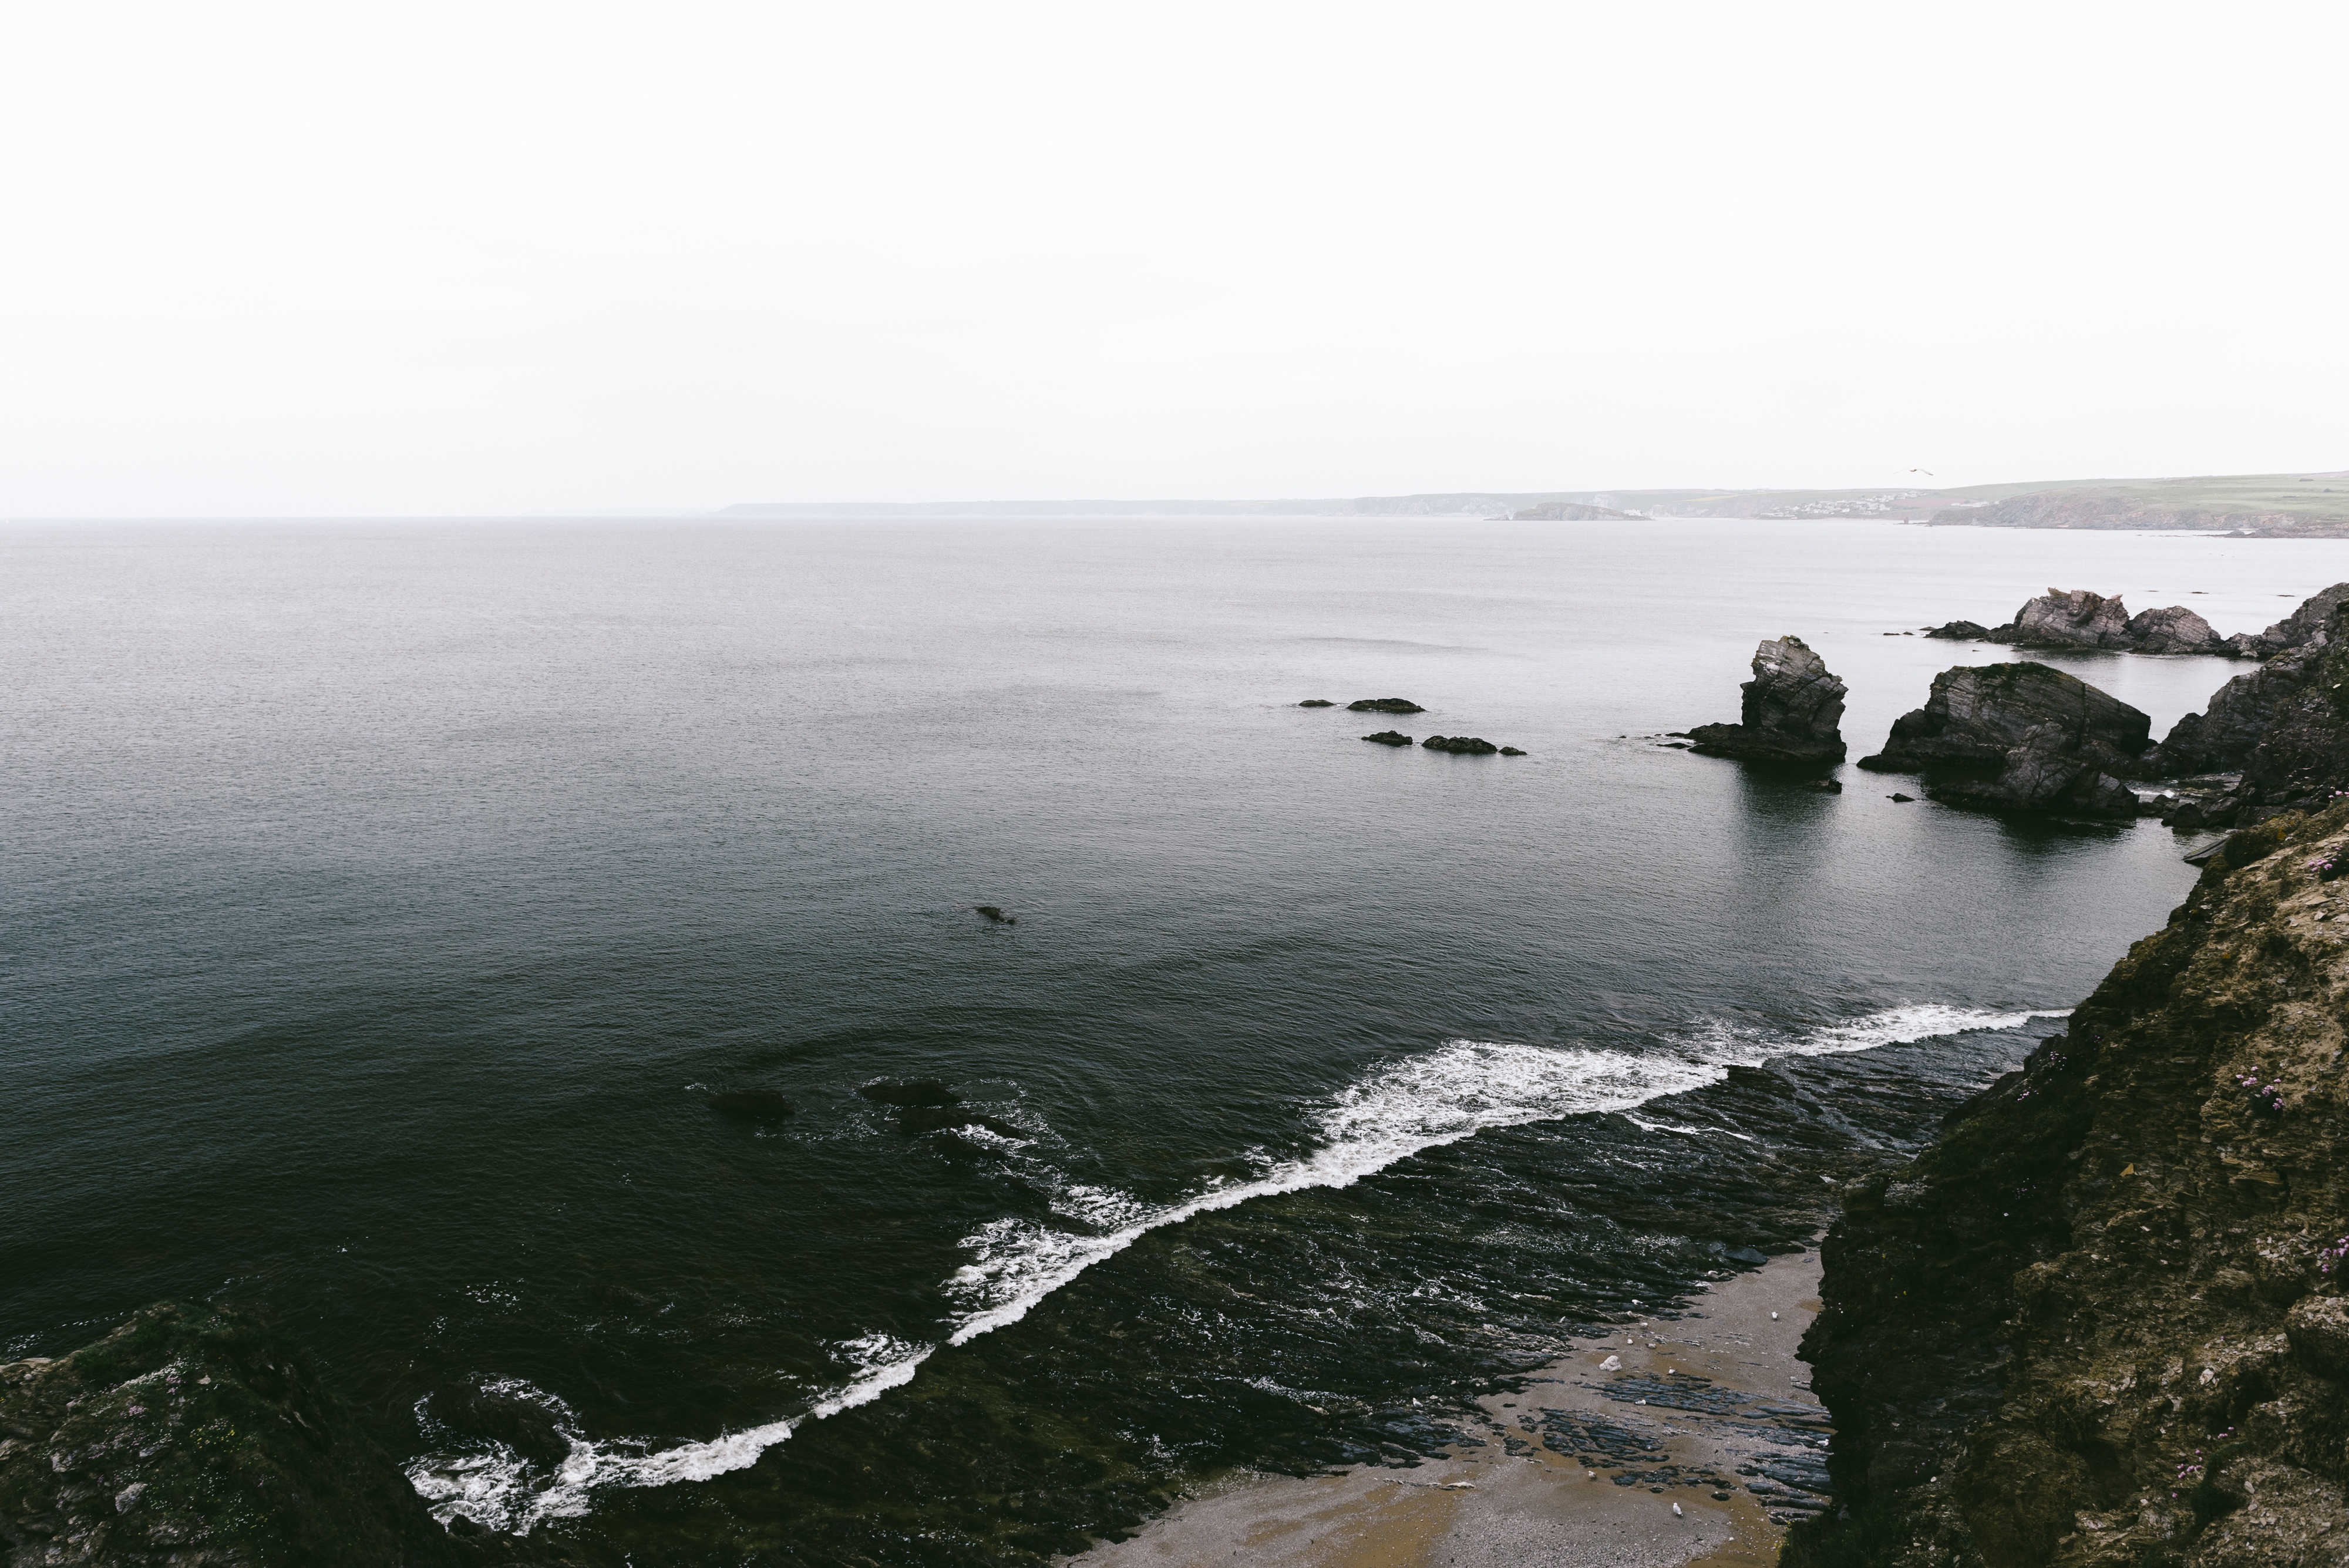
sea, coast, rock, ocean, shore, wave, cliff, cove, bay, terrain, body of water, loch, cape, atmospheric phenomenon, wind wave